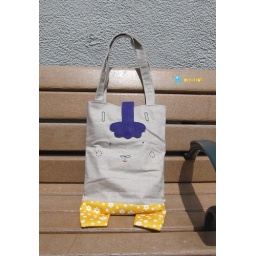
Purple hair with yellow plant in flower pattern